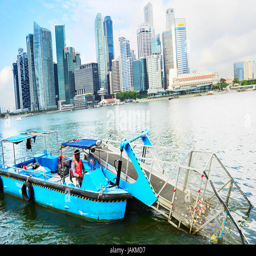
republic : water surface cleaning boat removing the garbage from the river